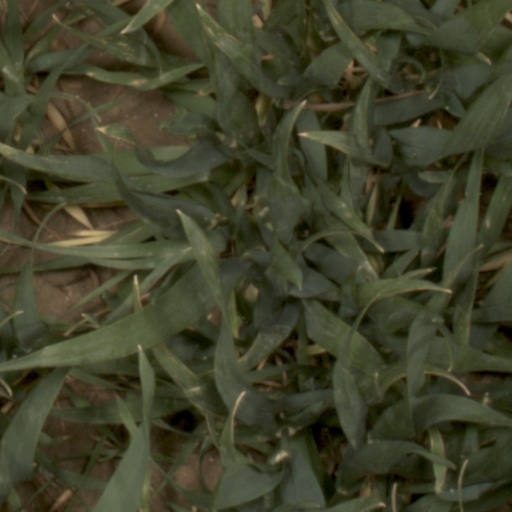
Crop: wheat